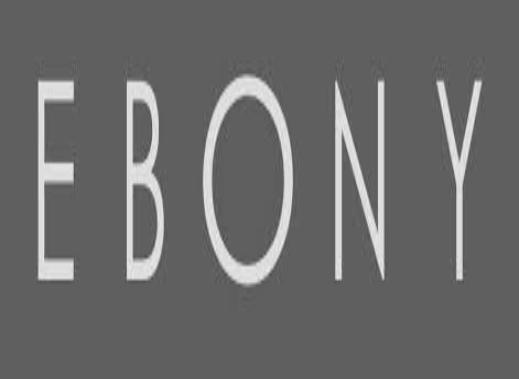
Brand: Ebony cameras
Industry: Electronic